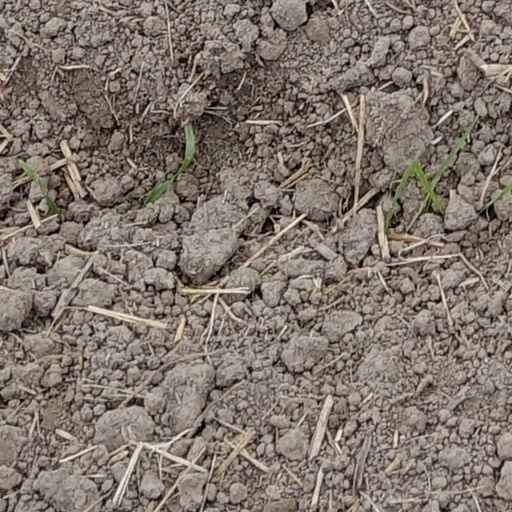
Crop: wheat